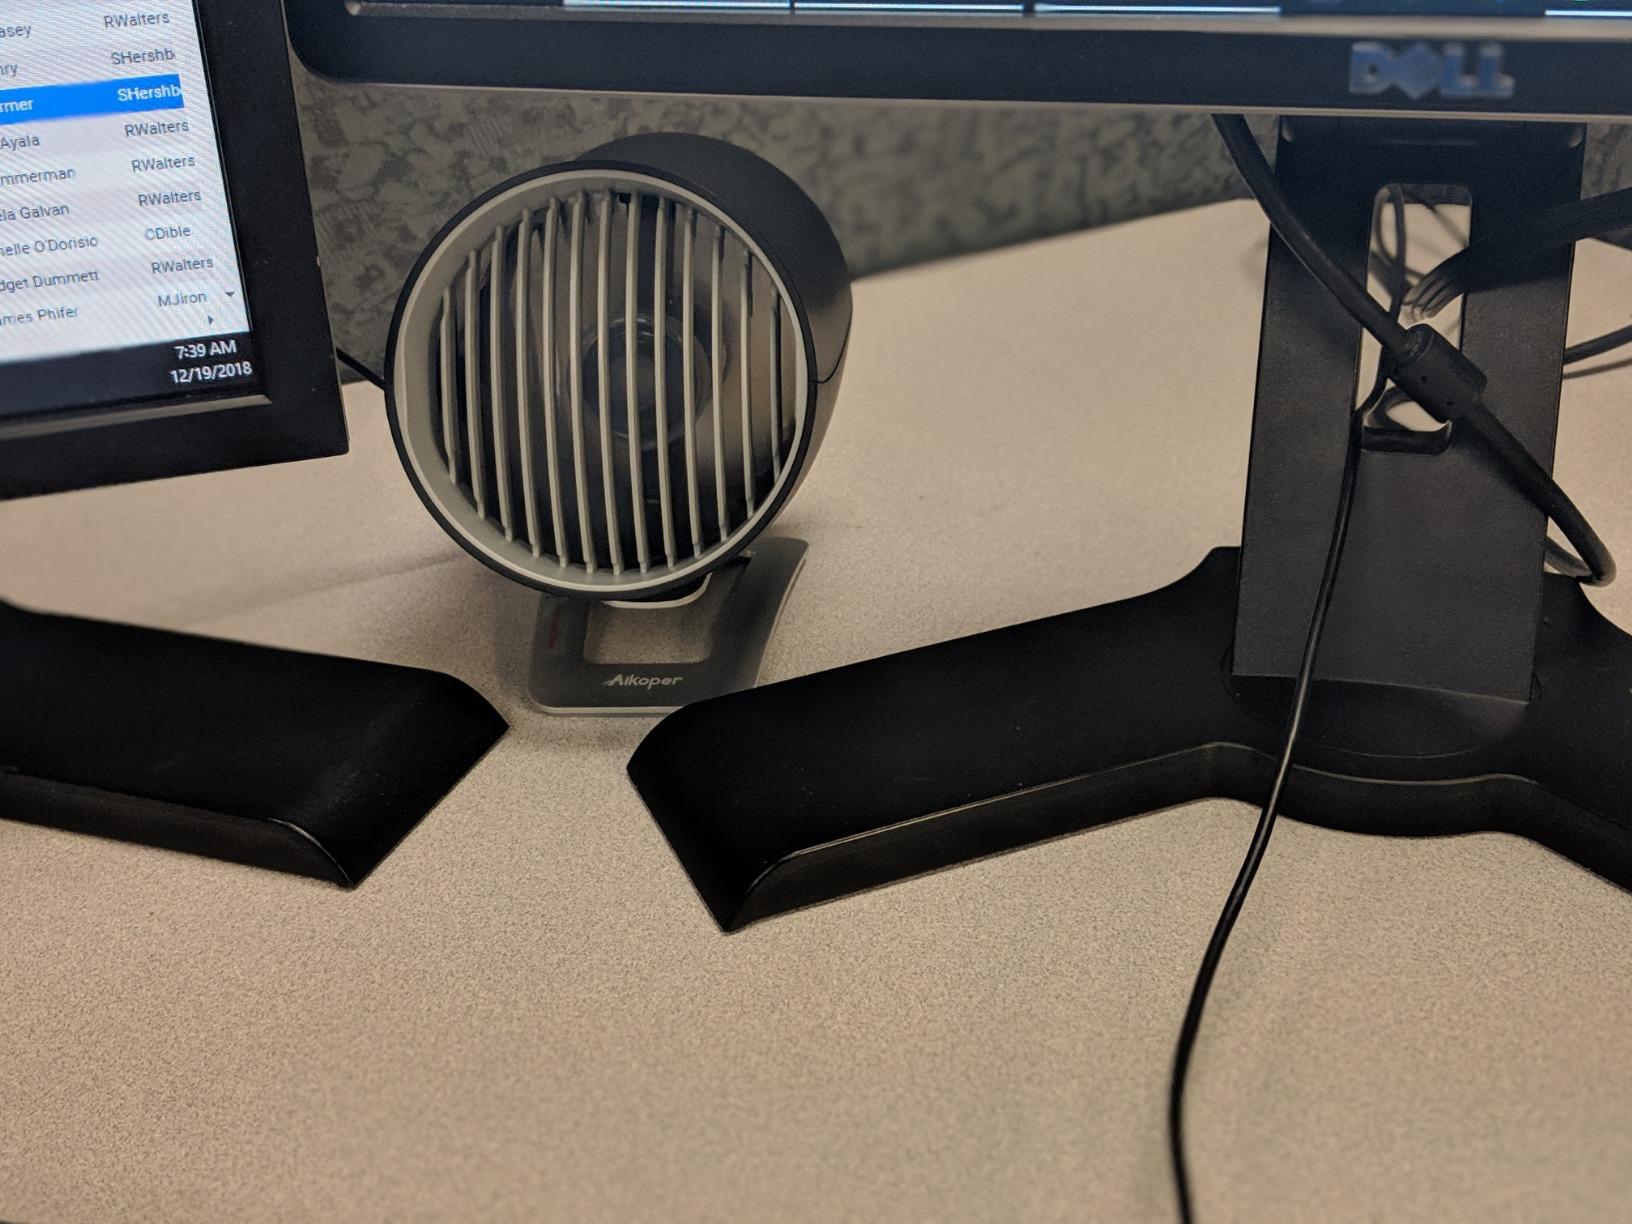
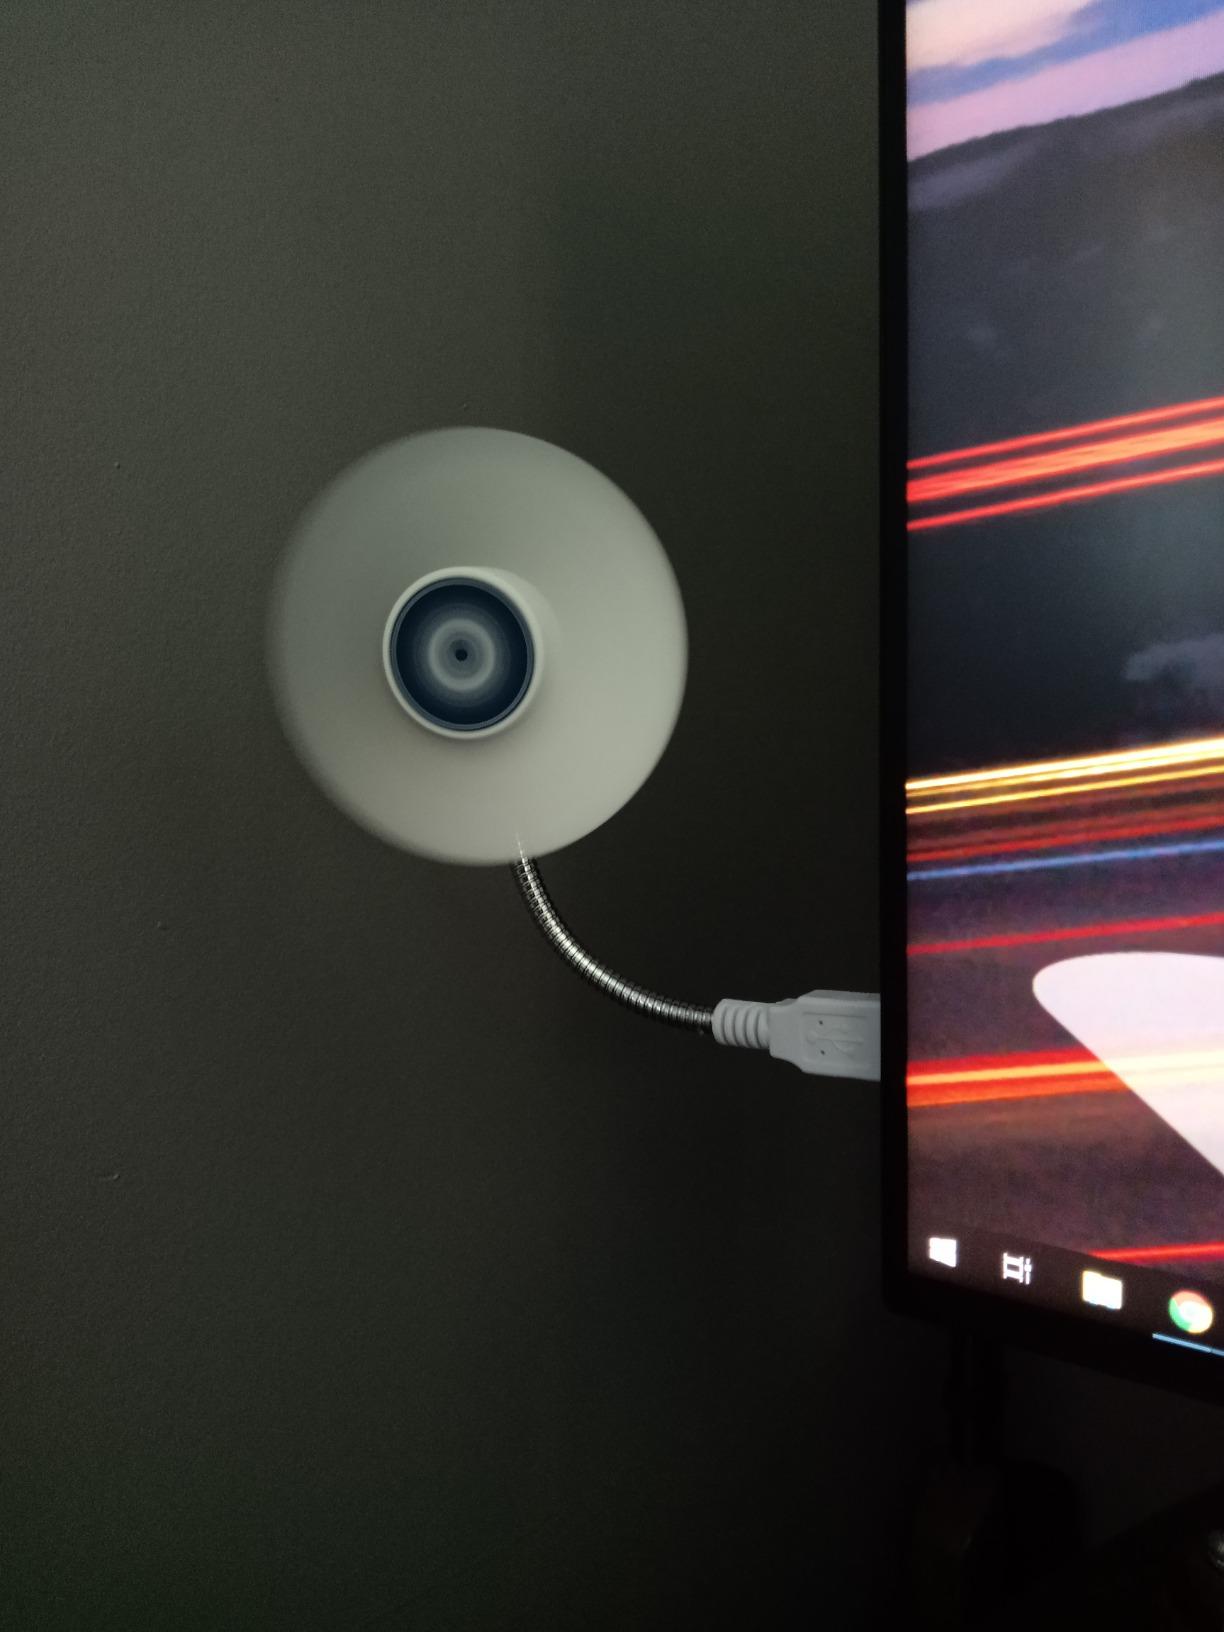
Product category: fan
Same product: no